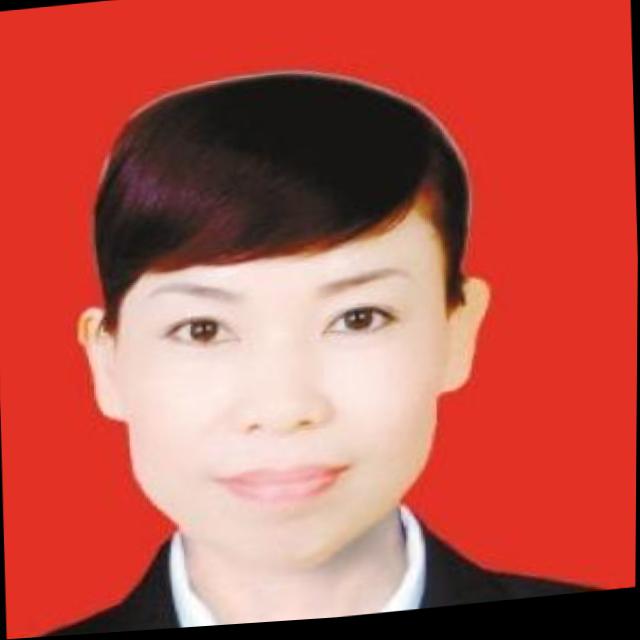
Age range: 21-44